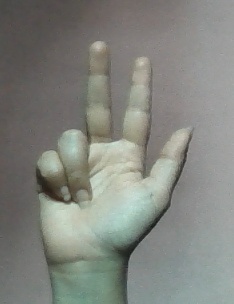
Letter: al